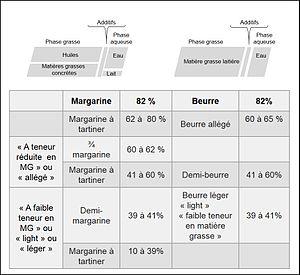
Description des teneurs en matière grasse des différents types de beurre et margarine
La margarine est une émulsion d'eau et d'huile végétale stabilisée par l’addition d’émulsifiants et dont la teneur en lipides peut varier de 10 à 90 % en poids. Son invention remonte au milieu du XIXᵉ siècle et sa production connaît une augmentation exponentielle à partir des années 1880-1890.